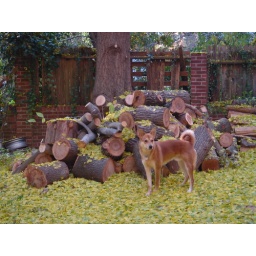
The ginko tree lost all its leaves in one day. It was literally raining golden leaves.